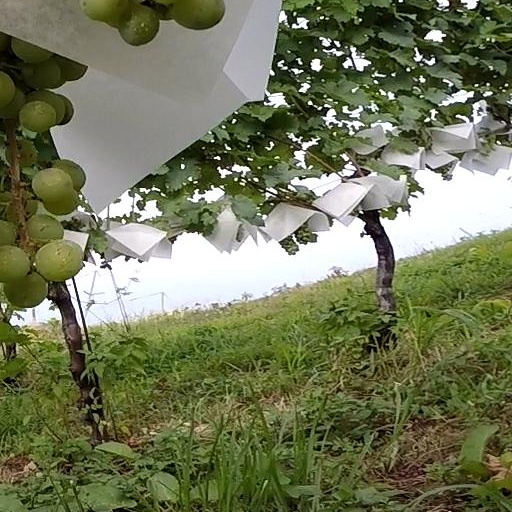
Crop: grape